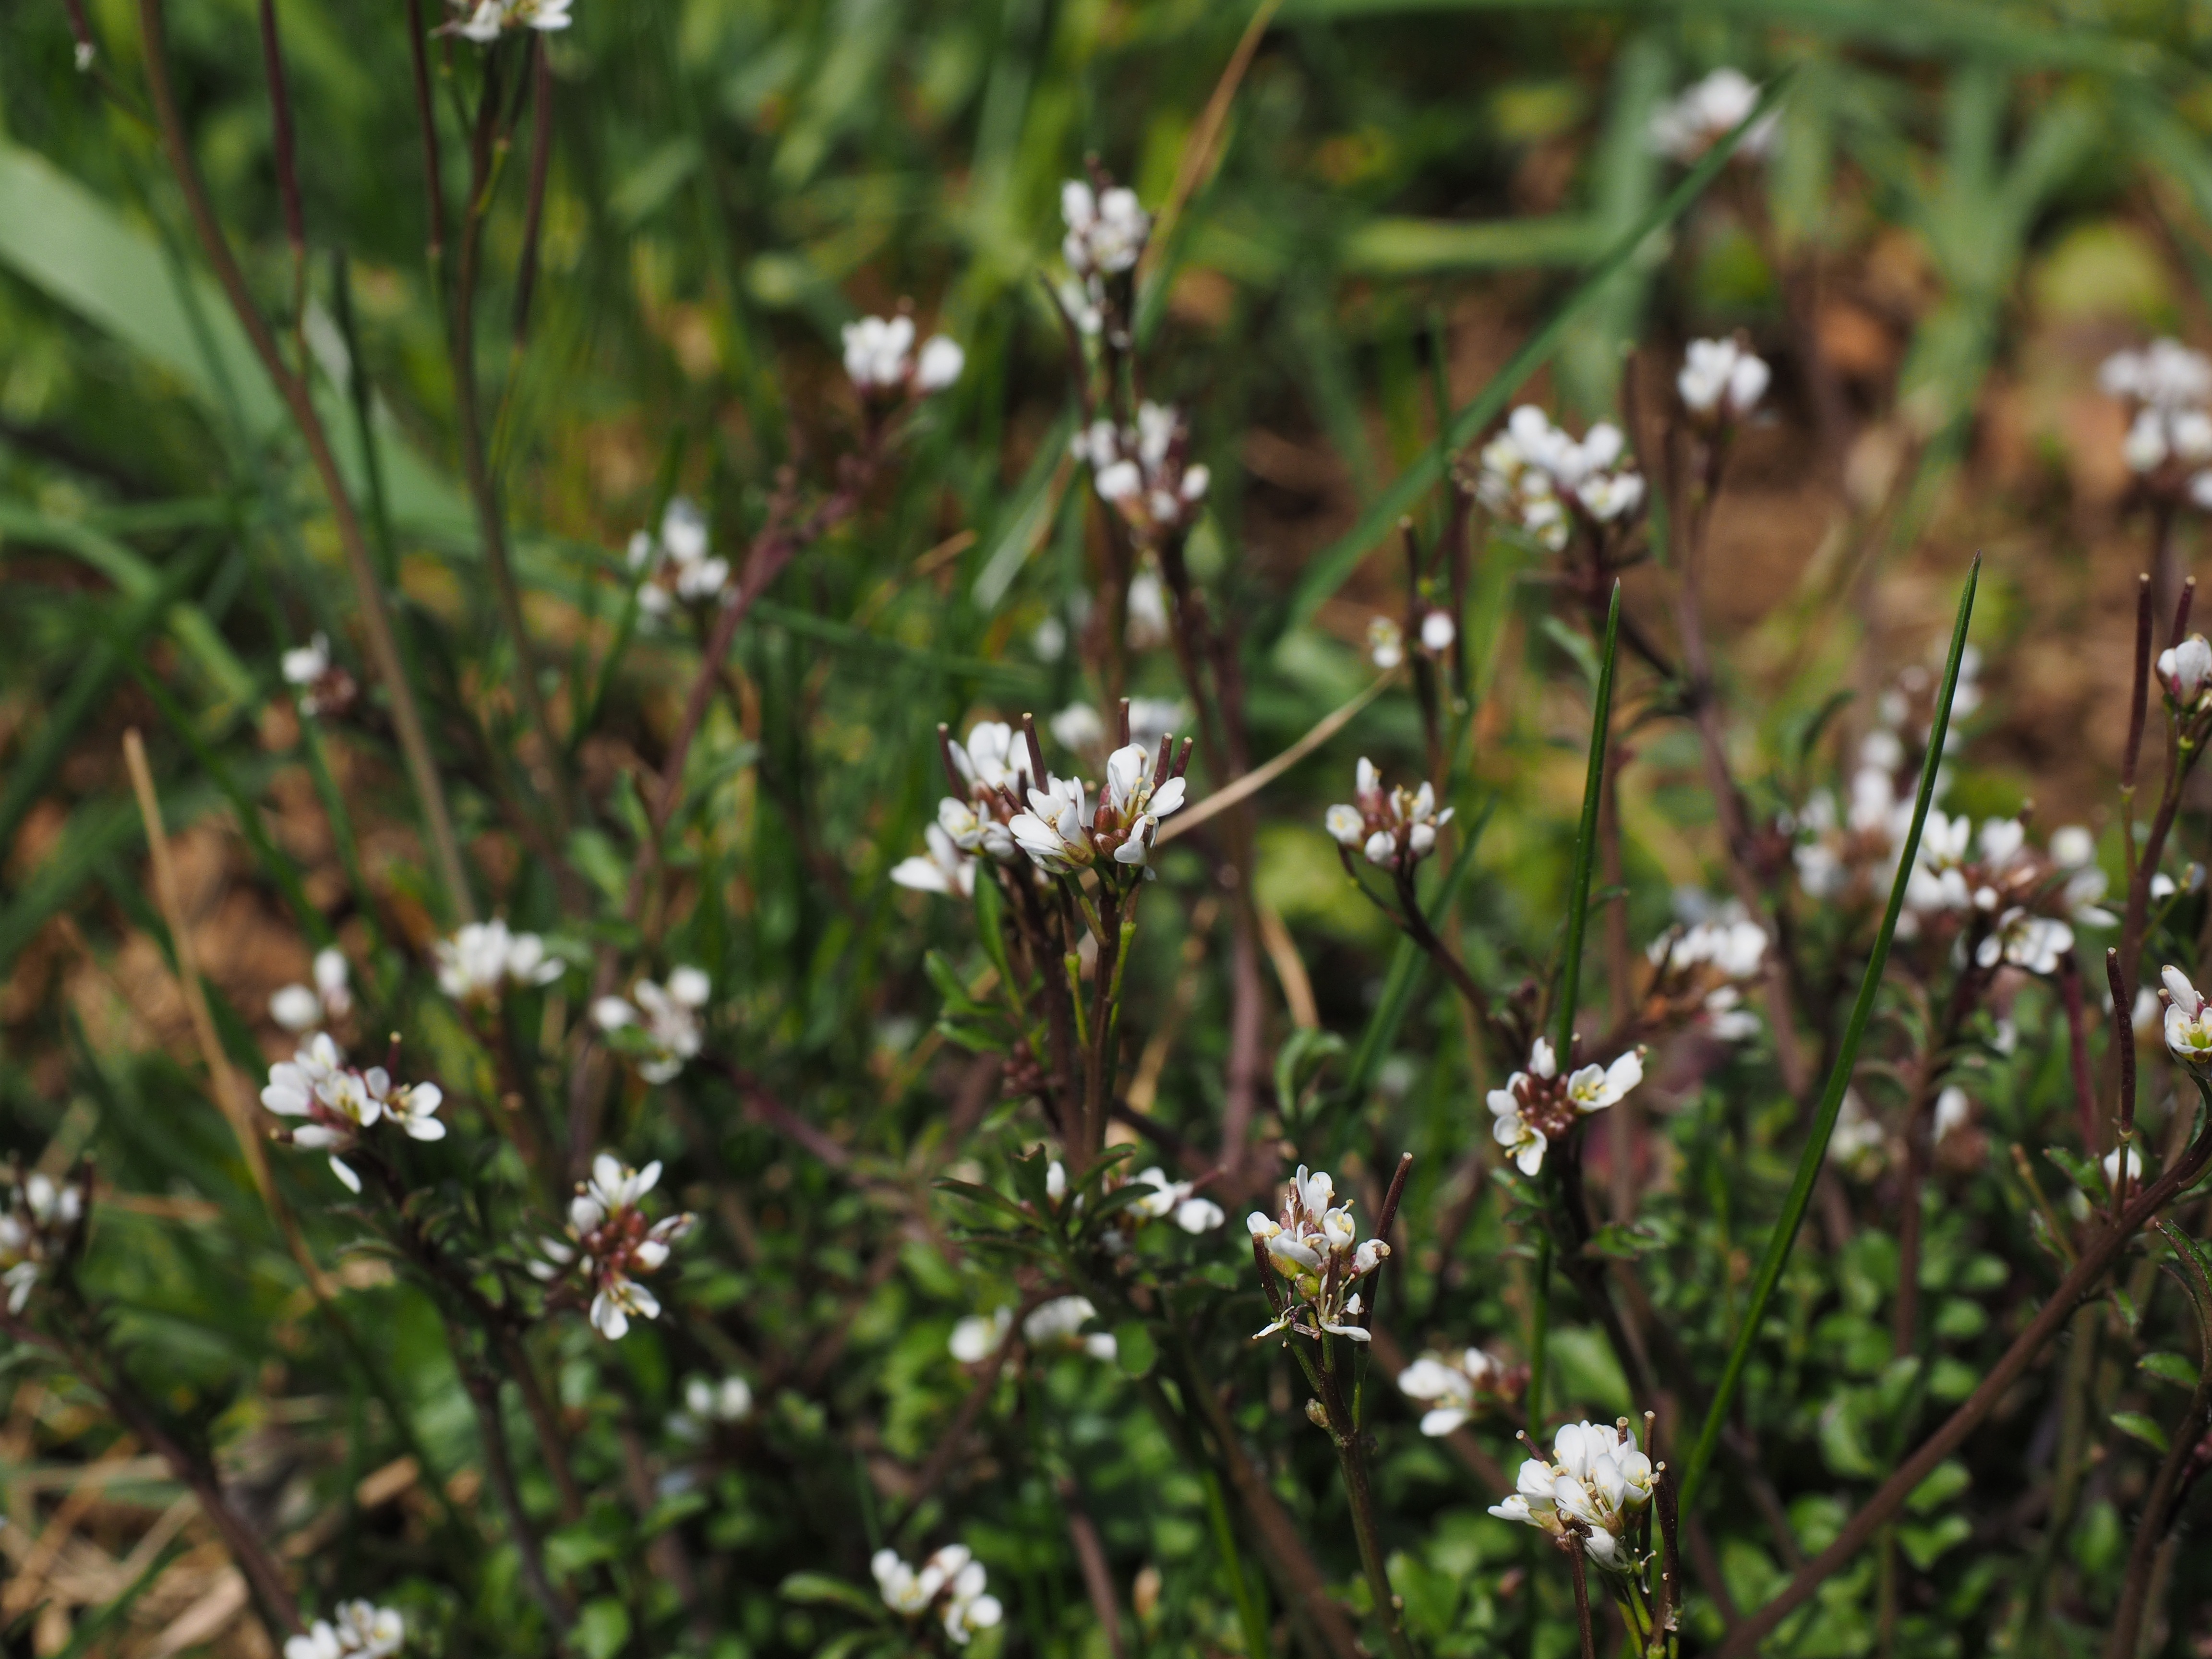
grass, blossom, plant, white, meadow, flower, herb, produce, botany, flora, wildflower, stalk, pointed flower, long, shrub, habitat, brassicaceae, flowering plant, oblong, meadow herbs, cardamine, cruciferous plant, cardamine hirsuta, ruderal corymbosa, garden corymbosa, four man corymbosa, much stem corymbosa, land plant, breckland thyme